Joe Neale

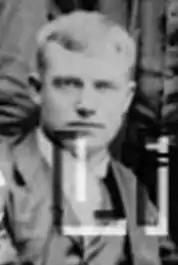

Joseph Hunt Neale (May 7, 1866 – December 30, 1913) was a professional baseball player. Neal played 10 seasons in pro-baseball, including 4 in Major League Baseball. He both pitched, and played the outfield positions. In his four-year career, Neale had a win-loss record of 12–12 with a 4.59 ERA, 3 saves, and 58 strikeouts in 31 games pitched, 25 games started.